Royal Air Force Special Duties Service

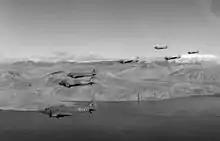
RAF SD Dakotas over the Adriatic

RAF Tangmere was 100 miles south of RAF Tempsford, on the south coast of England. It was primarily a fighter squadron base, but during the moon periods the Lysanders and their ground crews would come down to Tangmere. This placed them closer to the target field and allowed the Lysanders to extend their range over France. For much of its wartime life two Spitfire squadrons were based at Tangmere. As such Tangmere airfield attracted the attention of the Luftwaffe. After Flight 419's second successful pick-up operation Gordon Scotter returned to Tangmere to find the airfield under attack. He was obliged to orbit about while the attack was in progress, and received the ire of the base commander when he brought his Lysander in without lights after the German attack was over.